Botnang

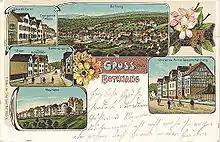

After the industrial revolution transformed the nearby city of Stuttgart into a major automotive city, Botnang gradually merged with the expanding commuter belt of Stuttgart, separated only by the surrounding woods which remain under a conservation order to this day. The town is therefore unlikely to grow beyond its current borders. On April 1, 1922 Botnang was incorporated into the city of Stuttgart. In 1925 Botnang had 4579 inhabitants. In 2006 the town had approximately 13,000 inhabitants.